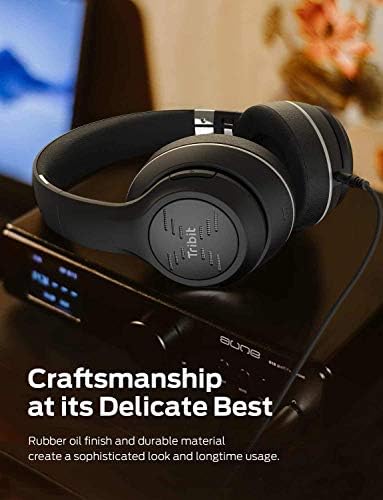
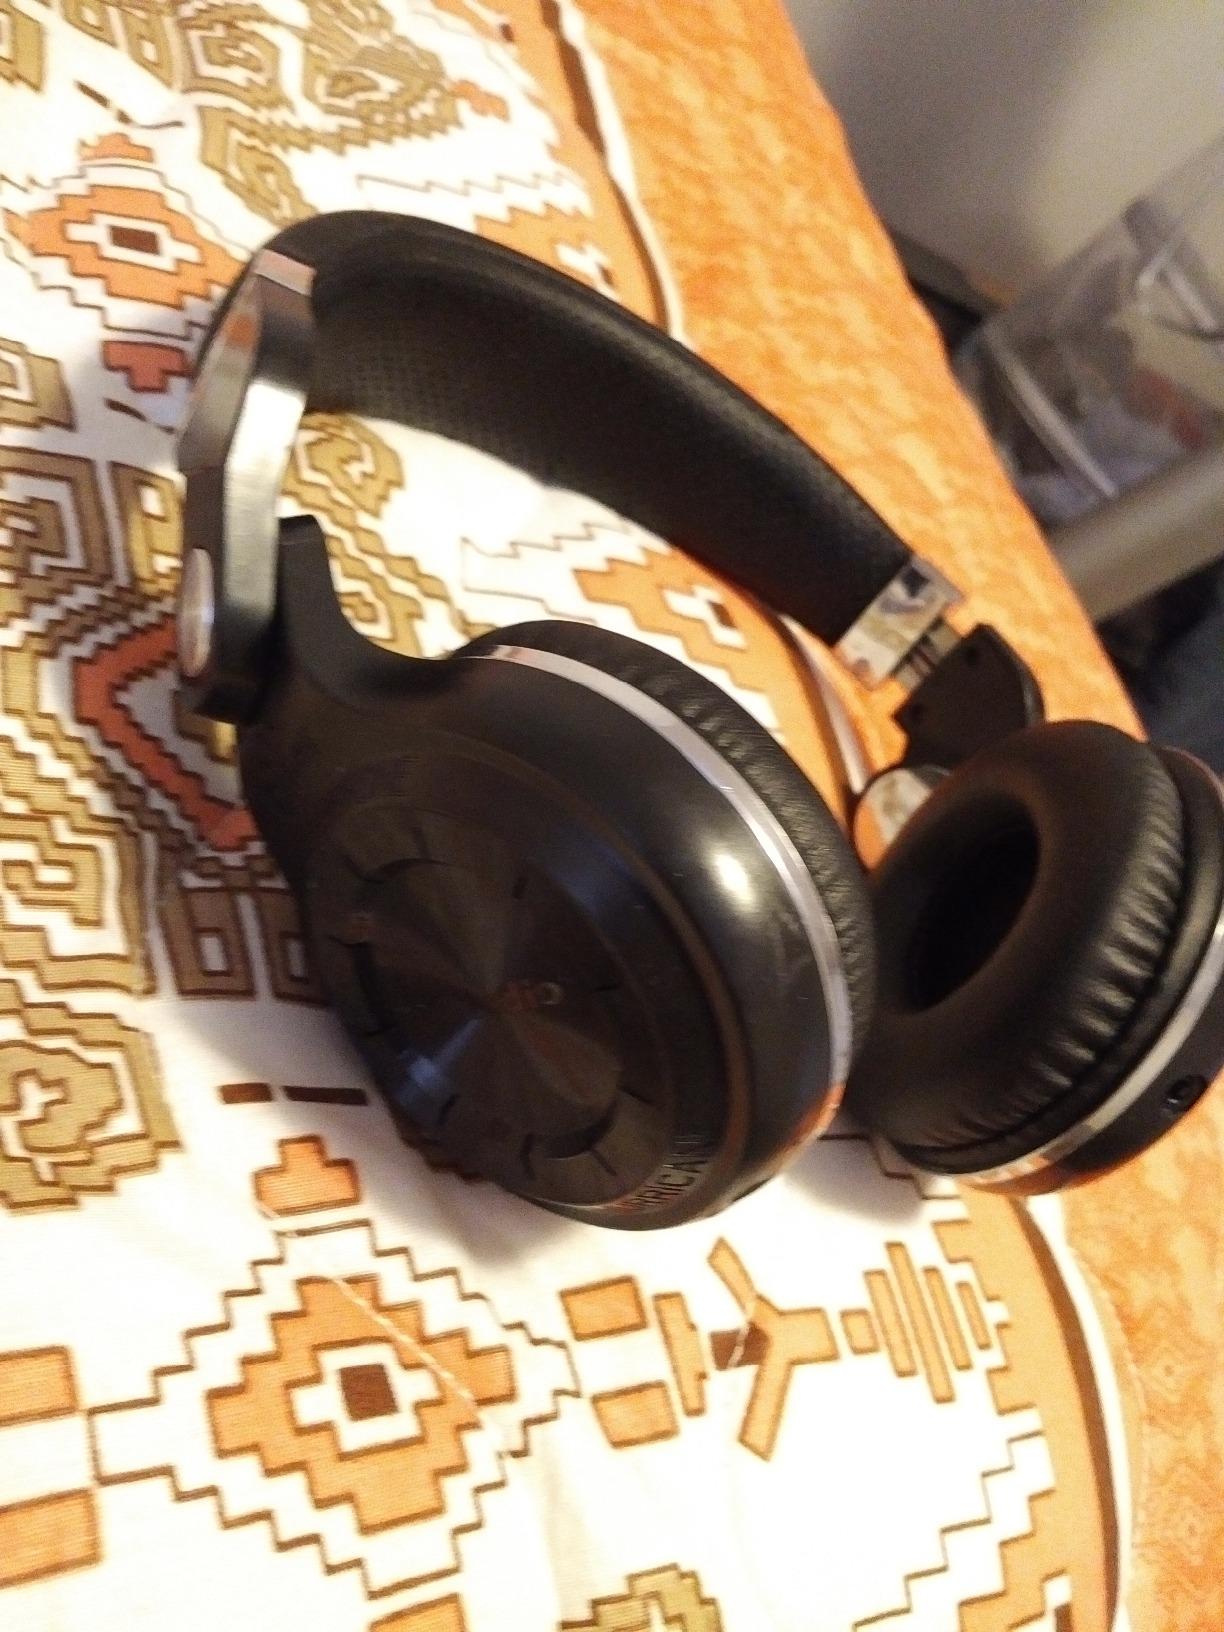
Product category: headphones
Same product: no